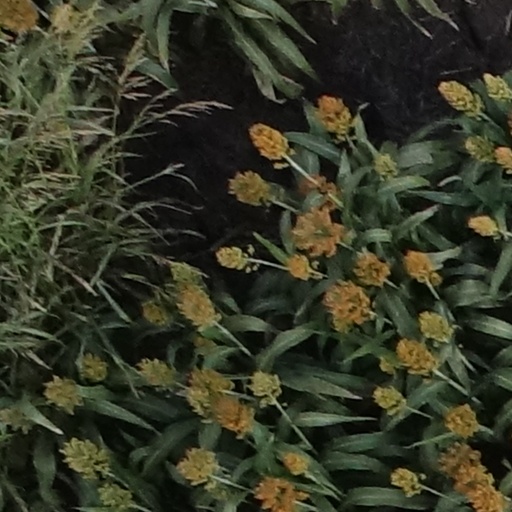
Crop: sorghum